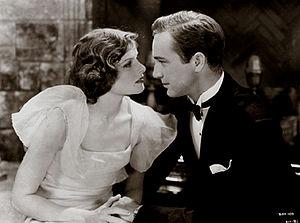
Une photographie de plateau est une photographie prise pendant ou hors du tournage d'un film ou d'une émission de télévision en production.
Héritage est un film américain réalisé par George Cukor, sorti en 1932.